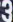
Number: 3